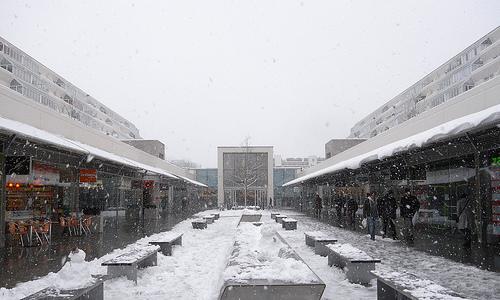
Weather: snow or frosty